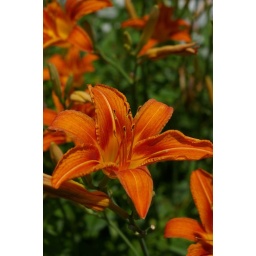
These flowers I just saw when I opened my window to air out my house when temps were sitting in the 60s.